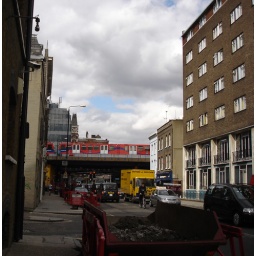
DLR train going over bridge on junction with Cable Street. CWS building showing above the train.